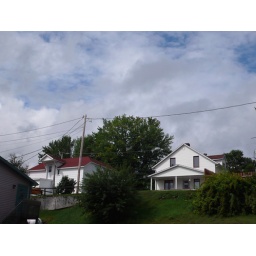
a hillside kind of town with white houses that gleam in the morning